State Property (film)

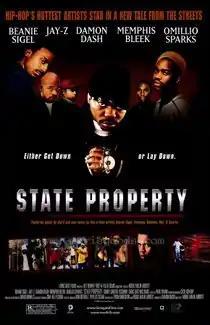
Theatrical release poster

State Property is a 2002 American crime film starring Beanie Sigel, Memphis Bleek, Damon Dash and Jay-Z. It was produced by Jay-Z's Roc-A-Fella and distributed by Lions Gate Films. Abdul Malik Abbott directed the film and co-wrote its screenplay with Ernest "Tron" Anderson. The film was loosely based on Aaron Jones and the Junior Black Mafia (JBM), who participated in Philadelphia's drug trade from the late 1980s to early 1990s. Film critic reviews were generally mixed to negative. It was followed by a sequel, "State Property 2" which was released in 2005.